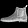
Label: Ankle boot